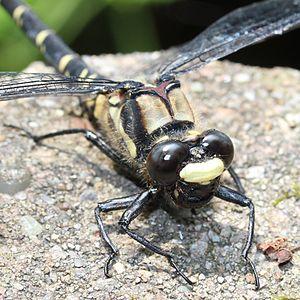
La famille des Petaluridae ou Petaluridés fait partie des Anisoptères dans l'ordre des Odonates. Cette famille serait apparemment l'une des plus anciennes. On retrouve des fossiles de cette famille datant de plus de 150 millions d'années.